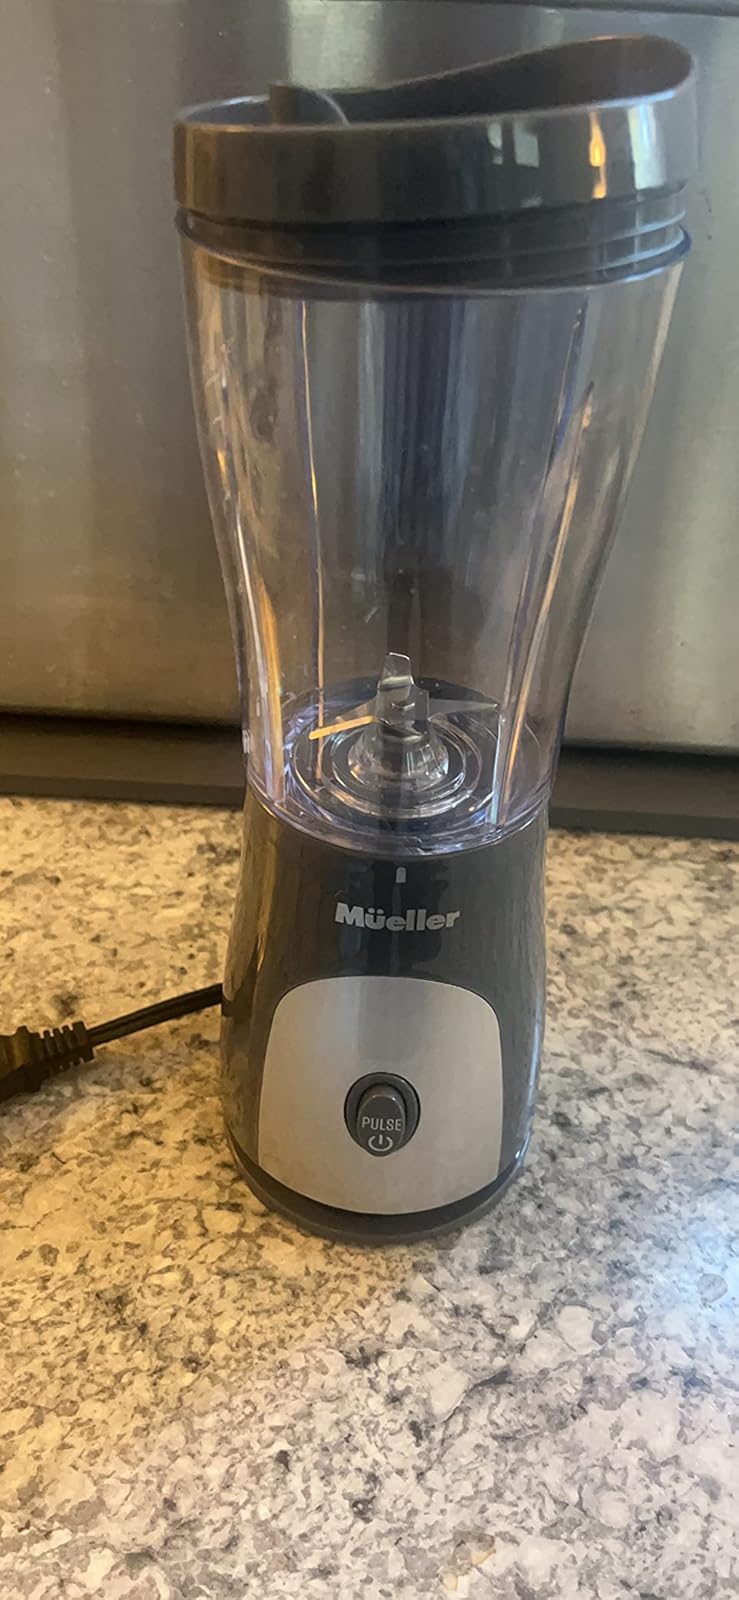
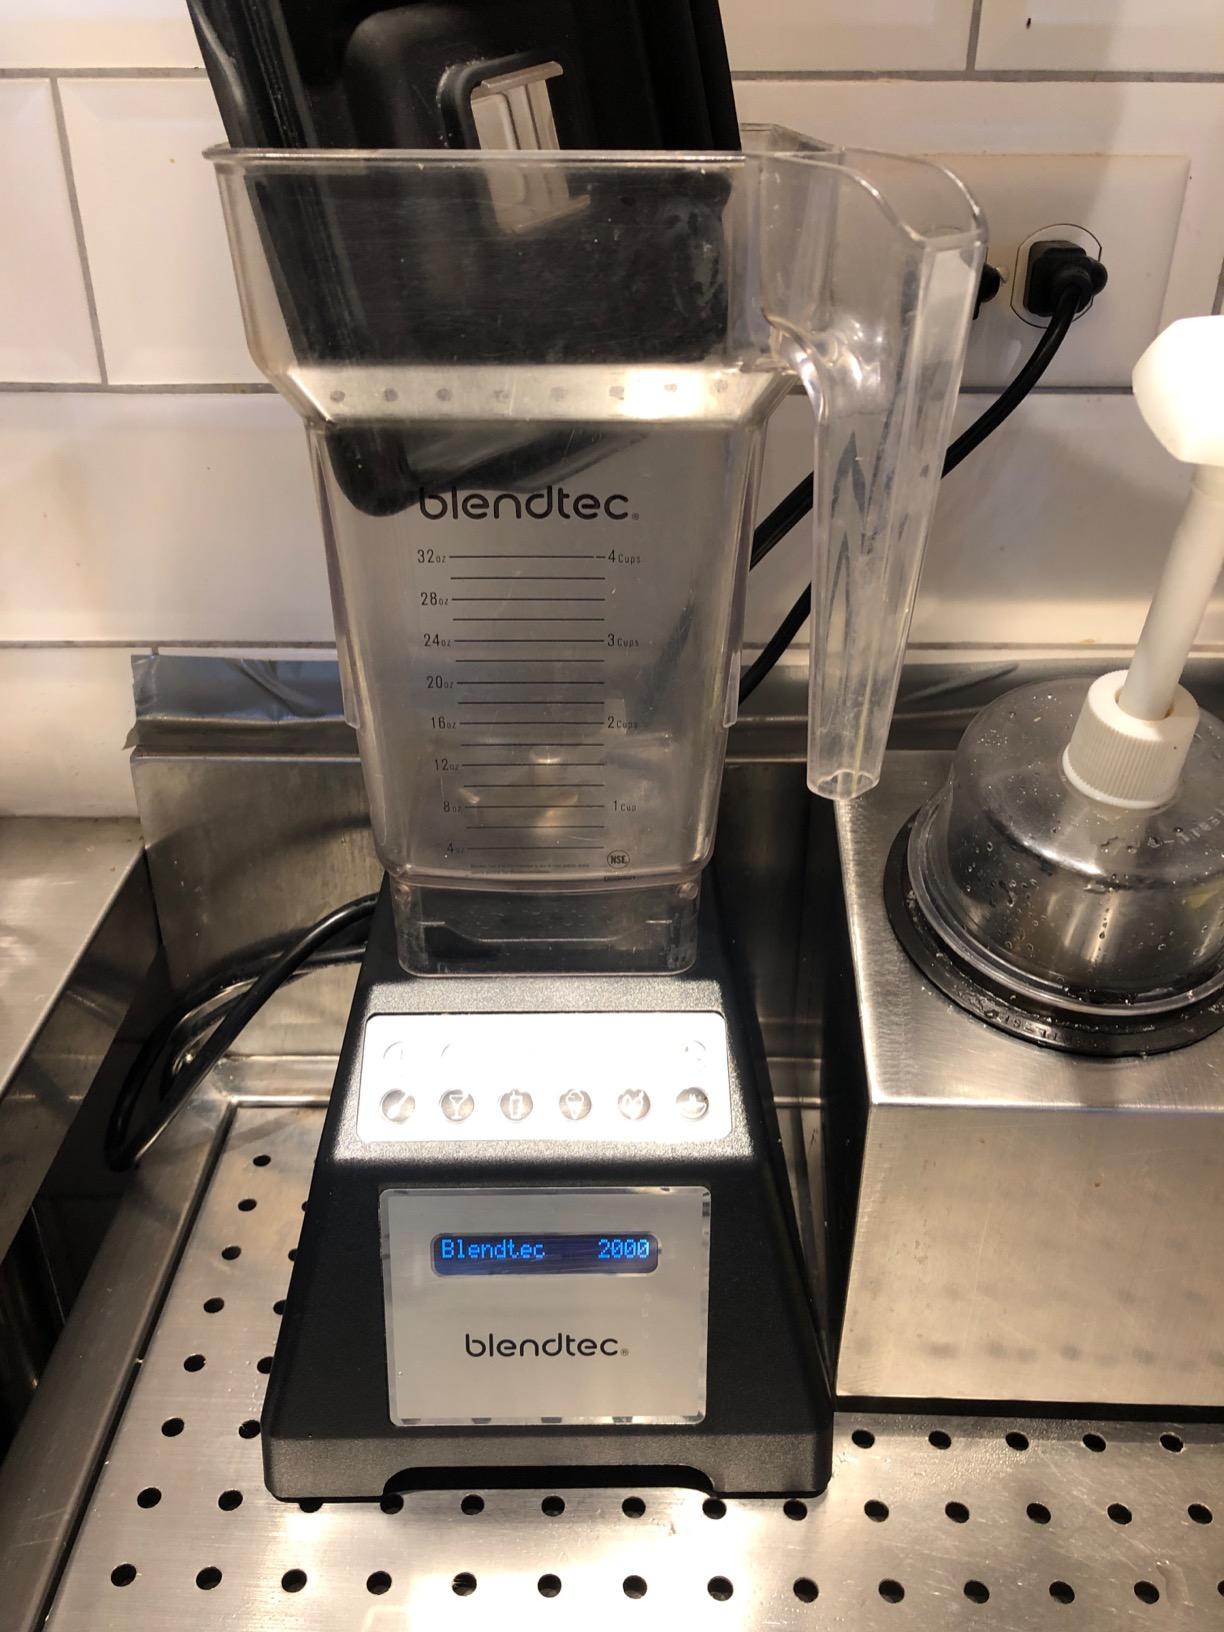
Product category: items_blender
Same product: no